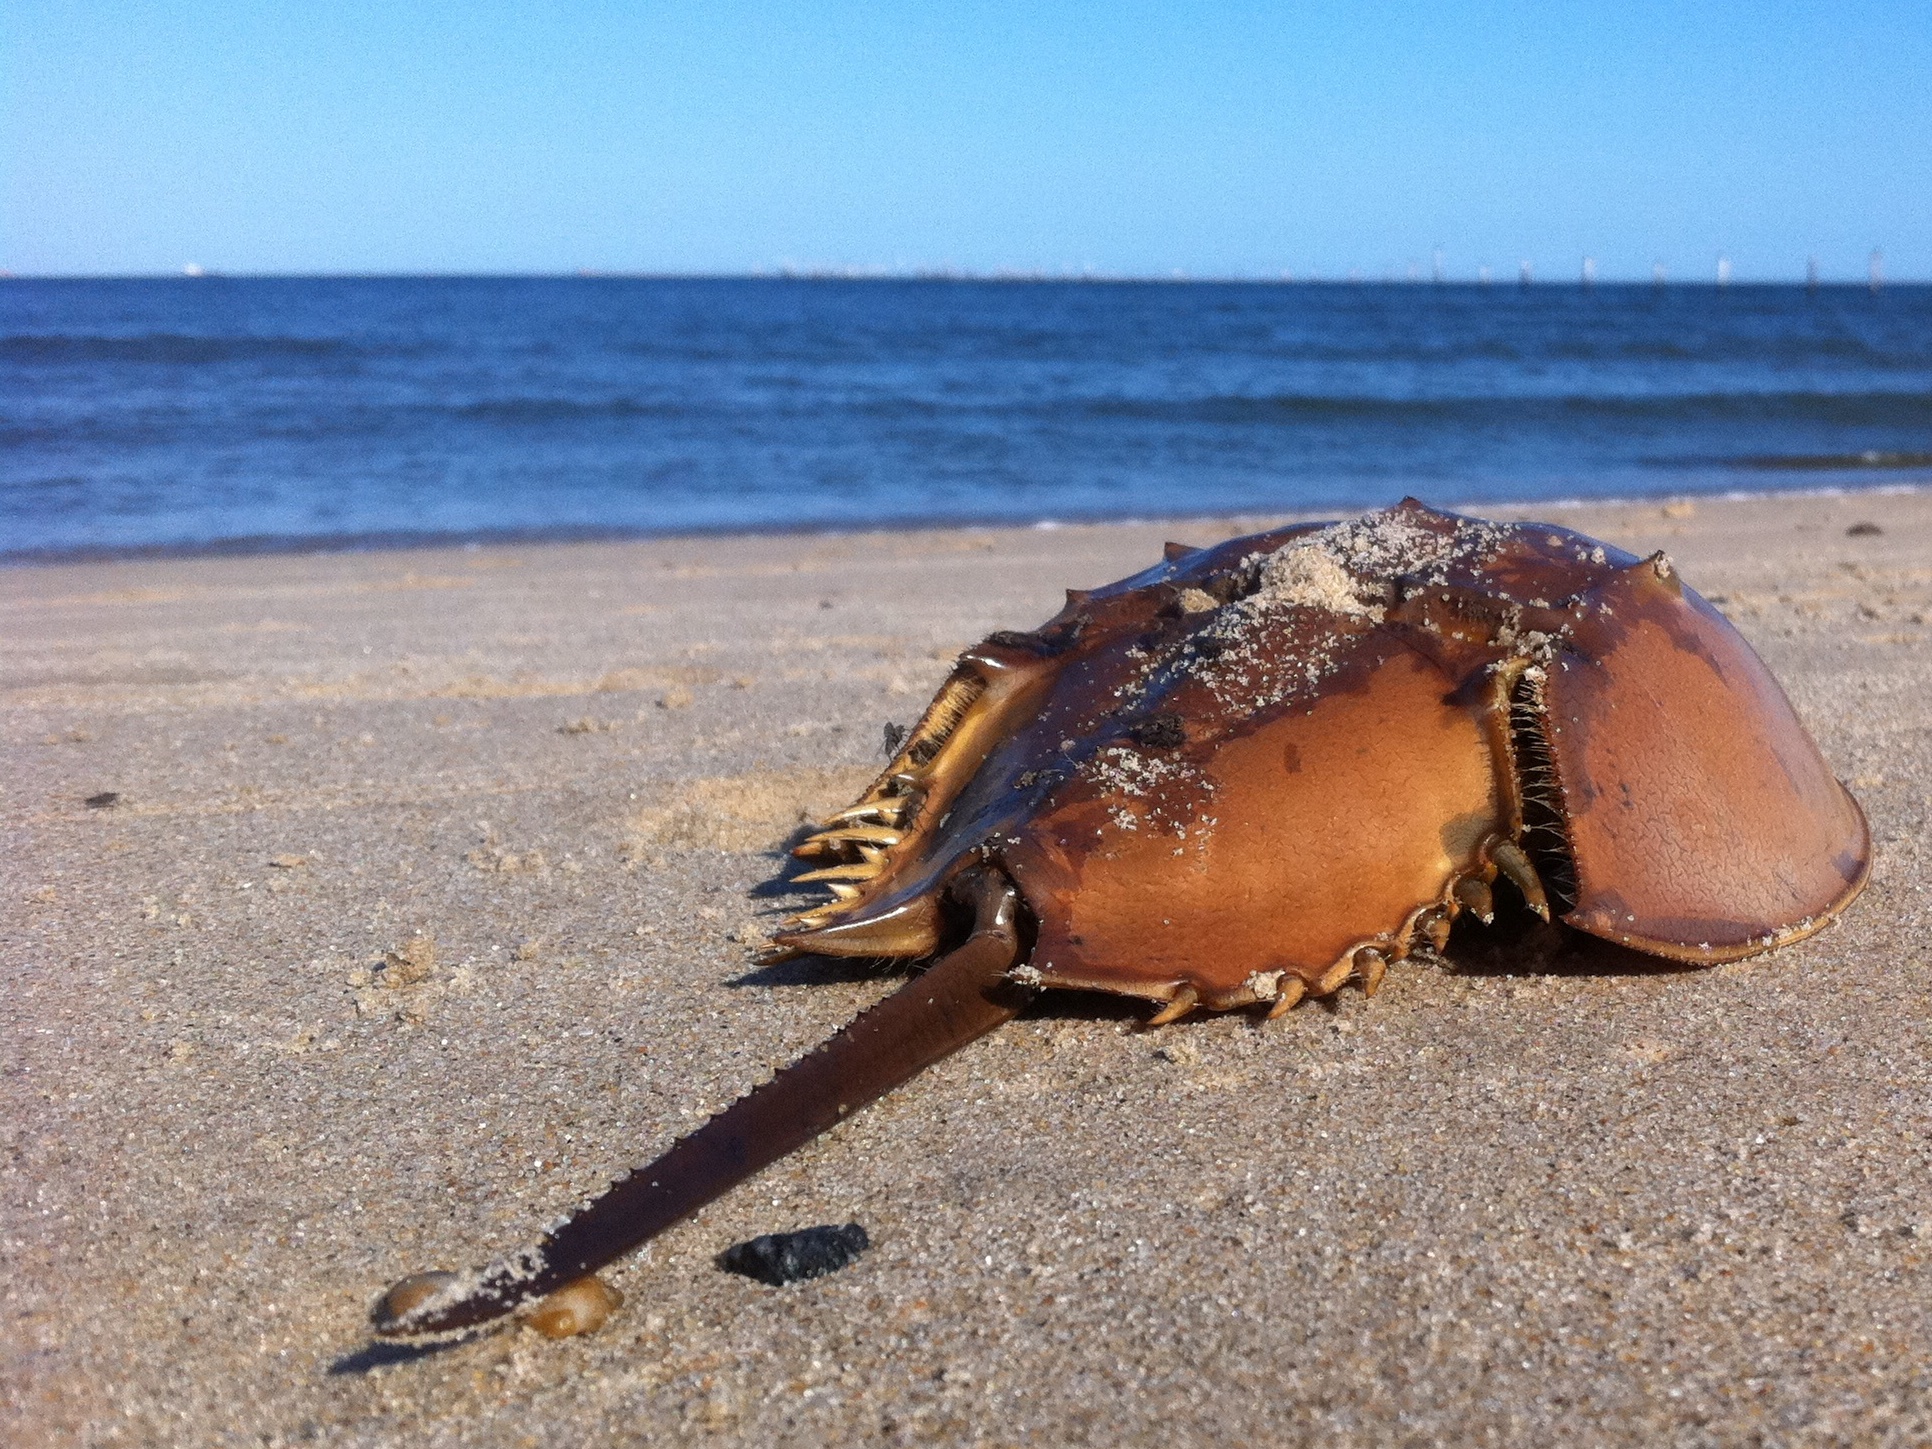
sea, sand, ocean, food, seafood, fauna, crab, invertebrate, crustacean, odyssey, unplugd, decapoda, animal source foods, dungeness crab